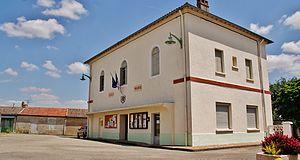
La Mairie
Brassac est une commune française située dans le département de Tarn-et-Garonne, en région Occitanie.